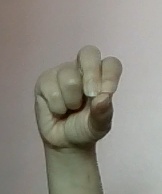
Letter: gaaf